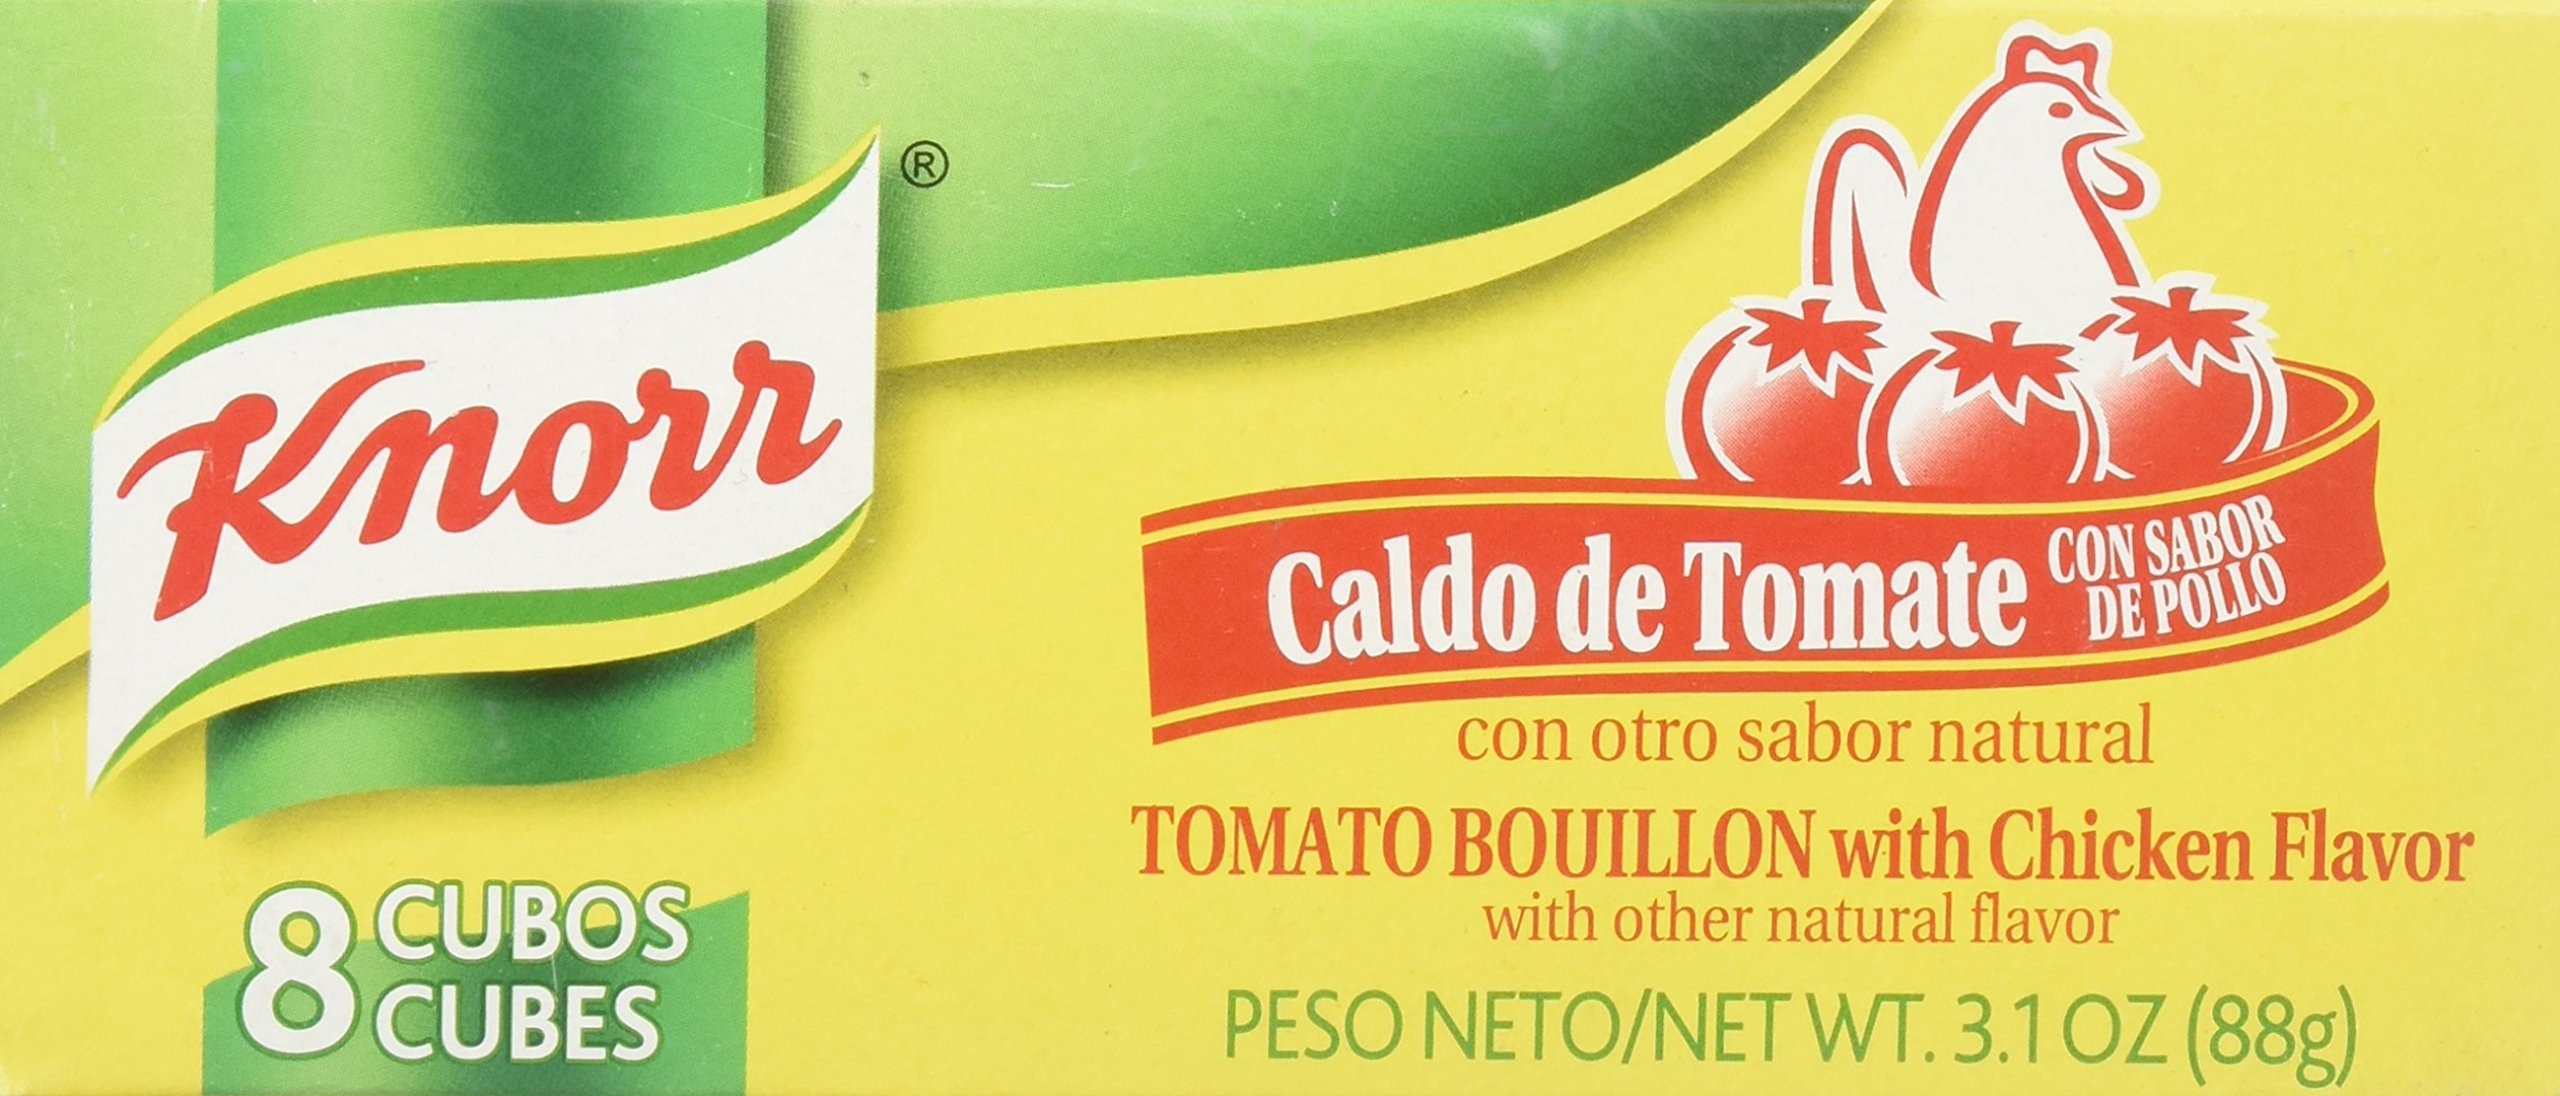
Item Name: Knorr Bouillon Cubes, Tomato Chicken, 8 ct
Bullet Point 1: Knorr Bouillon Cubes, Tomato Chicken, 8 ct
Bullet Point 2: Rich Flavor Infusion: Knorr Bouillon Cubes in Tomato Chicken flavor provide a burst of rich and savory taste to your dishes, enhancing the overall flavor profile.
Bullet Point 3: Convenient Cubes: Each package contains 8 convenient cubes, making it easy to control portion sizes and tailor the flavor intensity according to your culinary preferences.
Bullet Point 4: Versatile Usage: Ideal for a wide range of recipes, these bouillon cubes can be dissolved in hot water to create a flavorful broth, used as a seasoning for stir-fries, sauces, stews.
Bullet Point 5: Time-Saving Solution: Knorr Bouillon Cubes instantly add depth and complexity to your dishes, reducing the need for lengthy cooking times while delivering exceptional taste.
Bullet Point 6: Trusted Quality: Crafted by Knorr, a trusted name in culinary innovation, these bouillon cubes are made with high-quality ingredients, ensuring consistent and reliable flavor .
Value: 3.1
Unit: Ounce

Price: 1.75